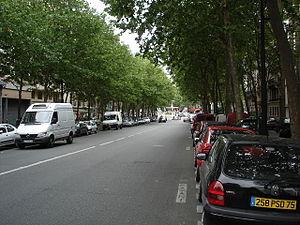
La rue de Reuilly est une voie située dans les quartiers du Bel-Air et de Picpus du 12ᵉ arrondissement de Paris.